Daisy Jugadai Napaltjarri

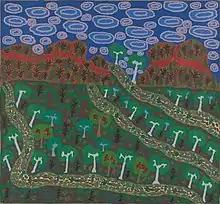
"Memory and Five Mile Creek" (1995)

Throughout the 1990s, Daisy Jugadai was a regular exhibitor at the Araluen Art Centre in Alice Springs, and well as other major exhibitions such as the Australian Heritage Art Awards in Canberra in 1994. Recognition came in 1993, in two forms: an award of a Northern Territory Women's Fellowship; and the purchase by the Araluen Arts Centre of a work exhibited in its annual art award. Within her community she was an administrator as well as an artist. A member of the Ikuntji Women's Centre and a representative on Ikuntji Community Council, Daisy was one of those who successfully lobbied to have artist Marina Strocchi appointed as an art centre coordinator in the early 1990s. The respect between the two women was mutual: Daisy was one of a group of artists whose work was selected for an exhibition that toured regional Australian public galleries in 1999–2000, "Ikuntji tjuta – touring", which was curated by Marina Strocchi, the art centre coordinator who had first helped develop the Ikuntji centre in Haasts Bluff some years earlier.